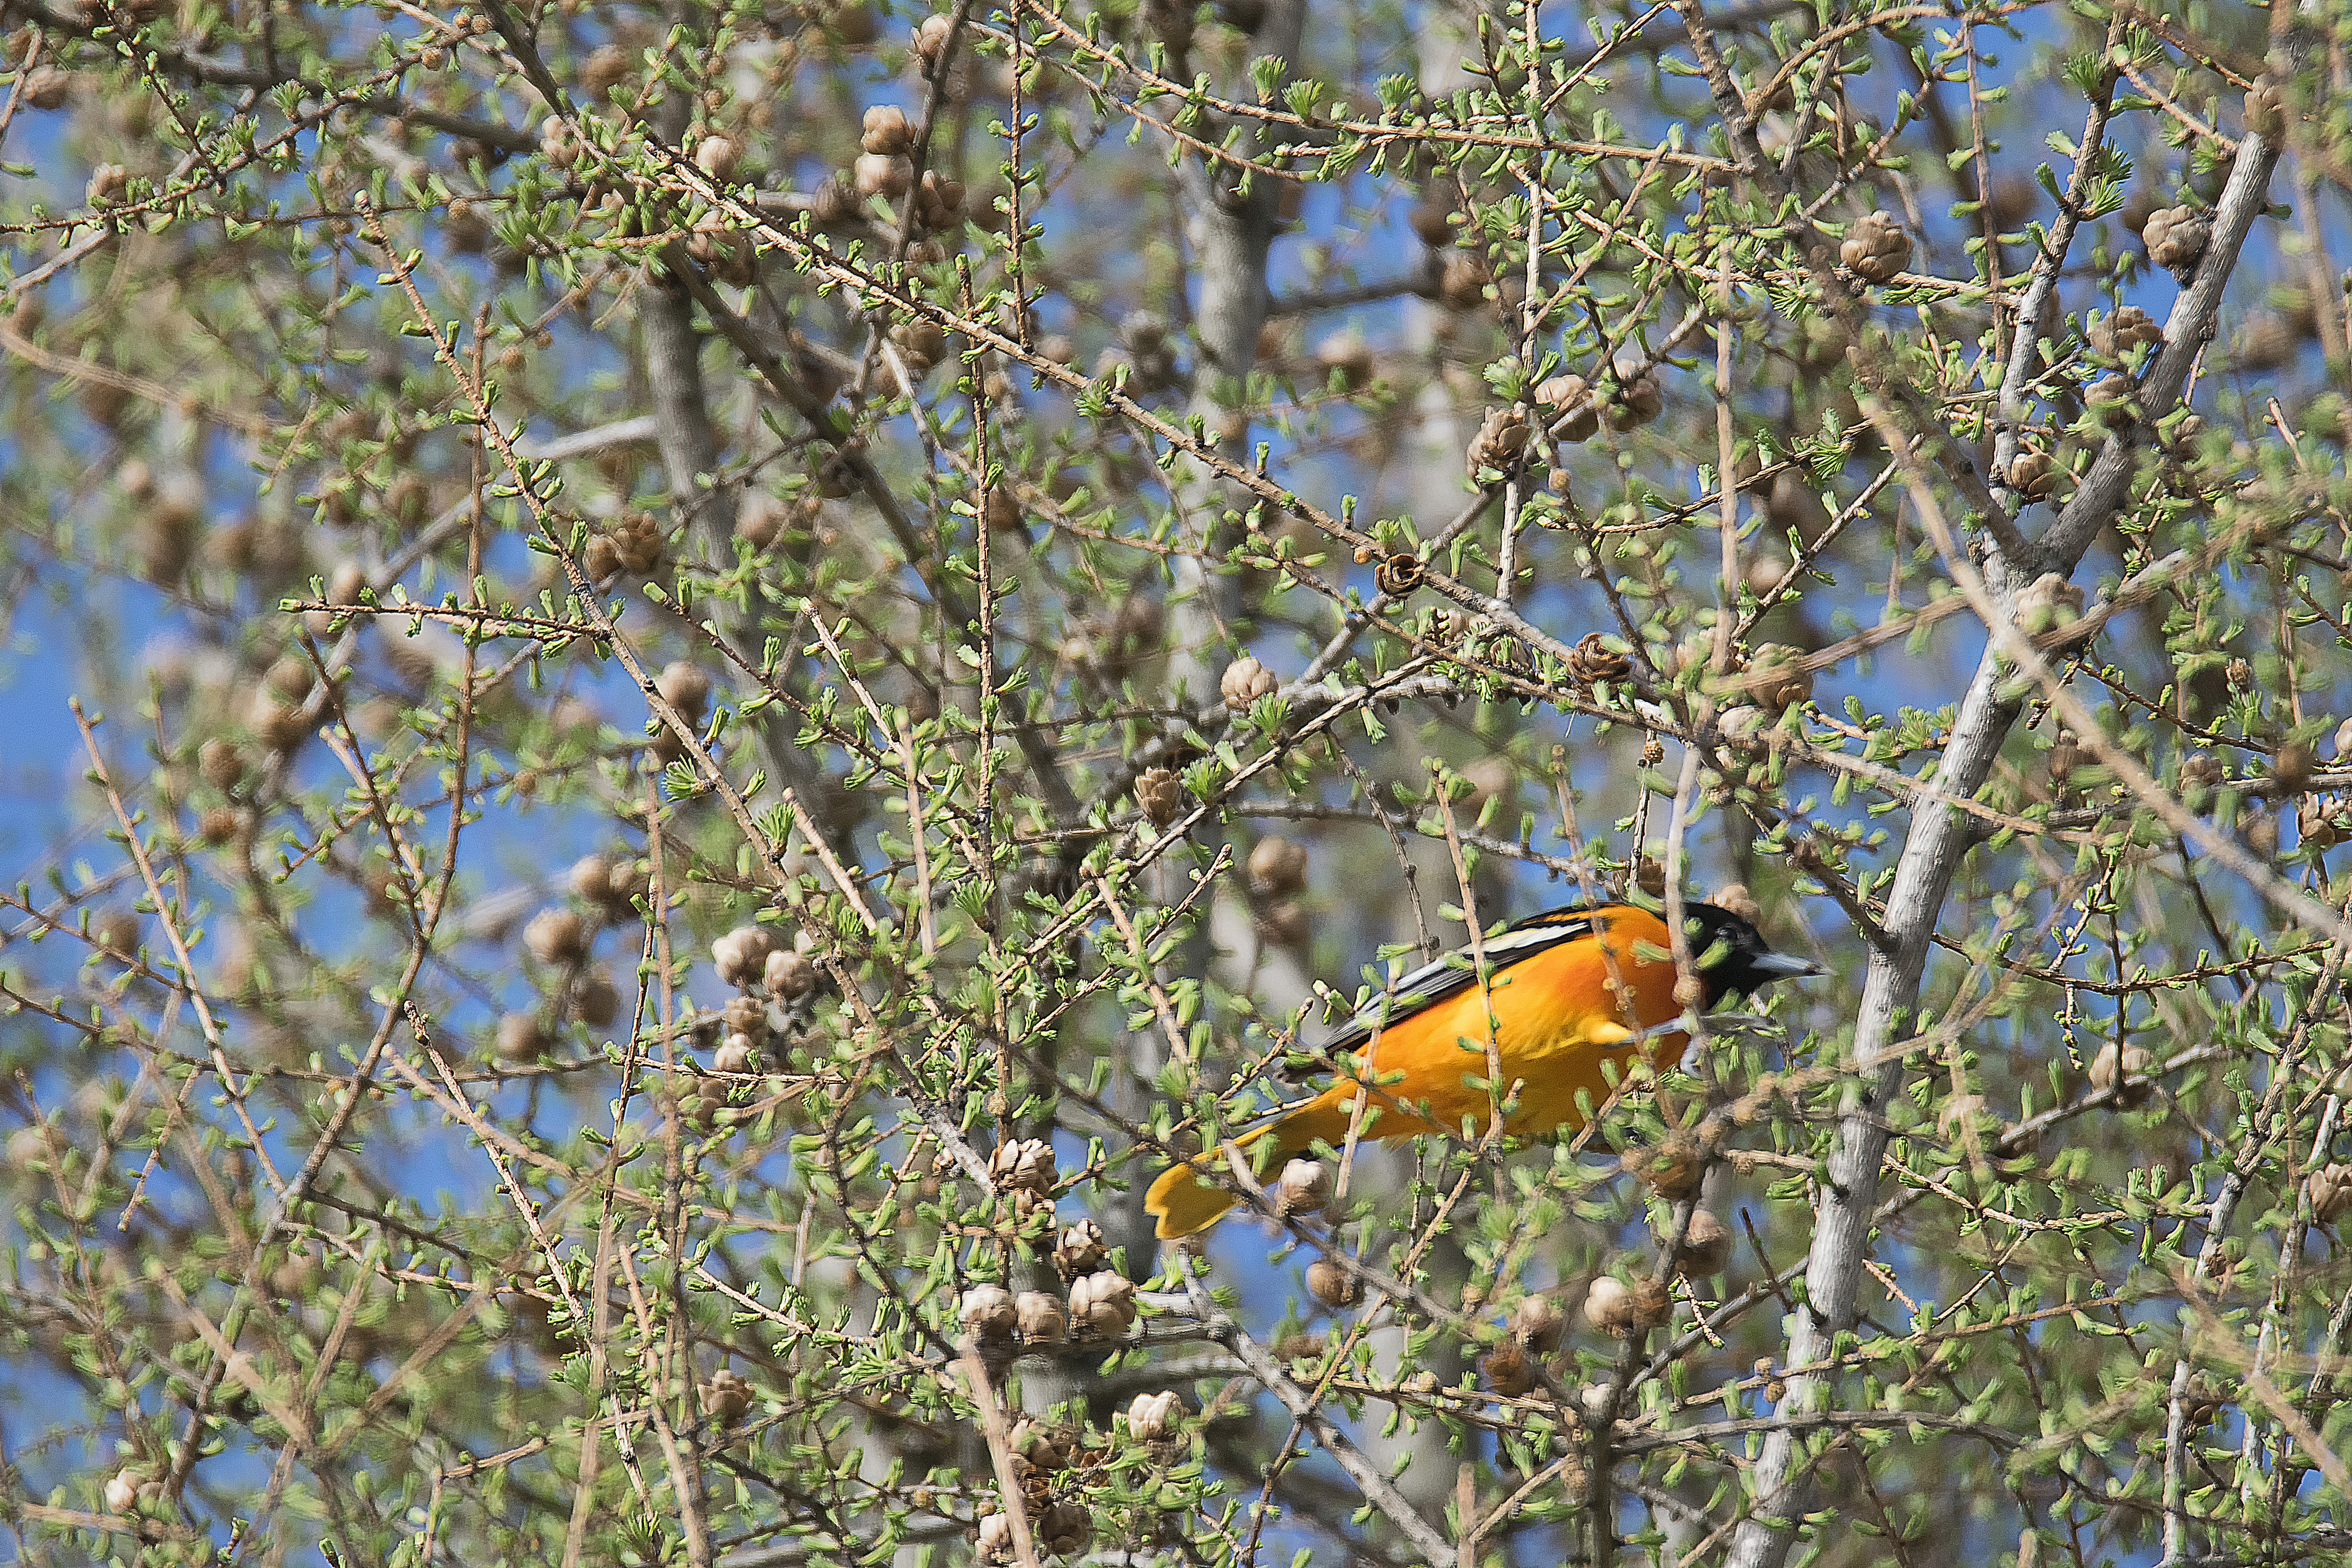
tree, nature, branch, bird, plant, leaf, flower, wildlife, autumn, flora, fauna, de, canada, quebec, baltimore, sherbrooke, oiseau, oriole, perching bird